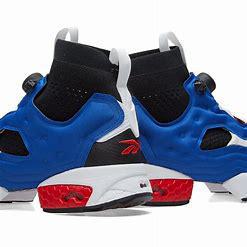
Brand: Reebok
Model: Instapump Fury OG